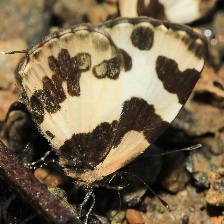
Species: ELBOWED PIERROT